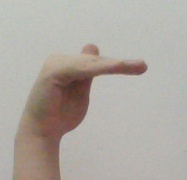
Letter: khaa